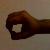
The image shows a hand gesture representing the number 0 in Indian Sign Language.